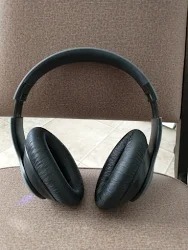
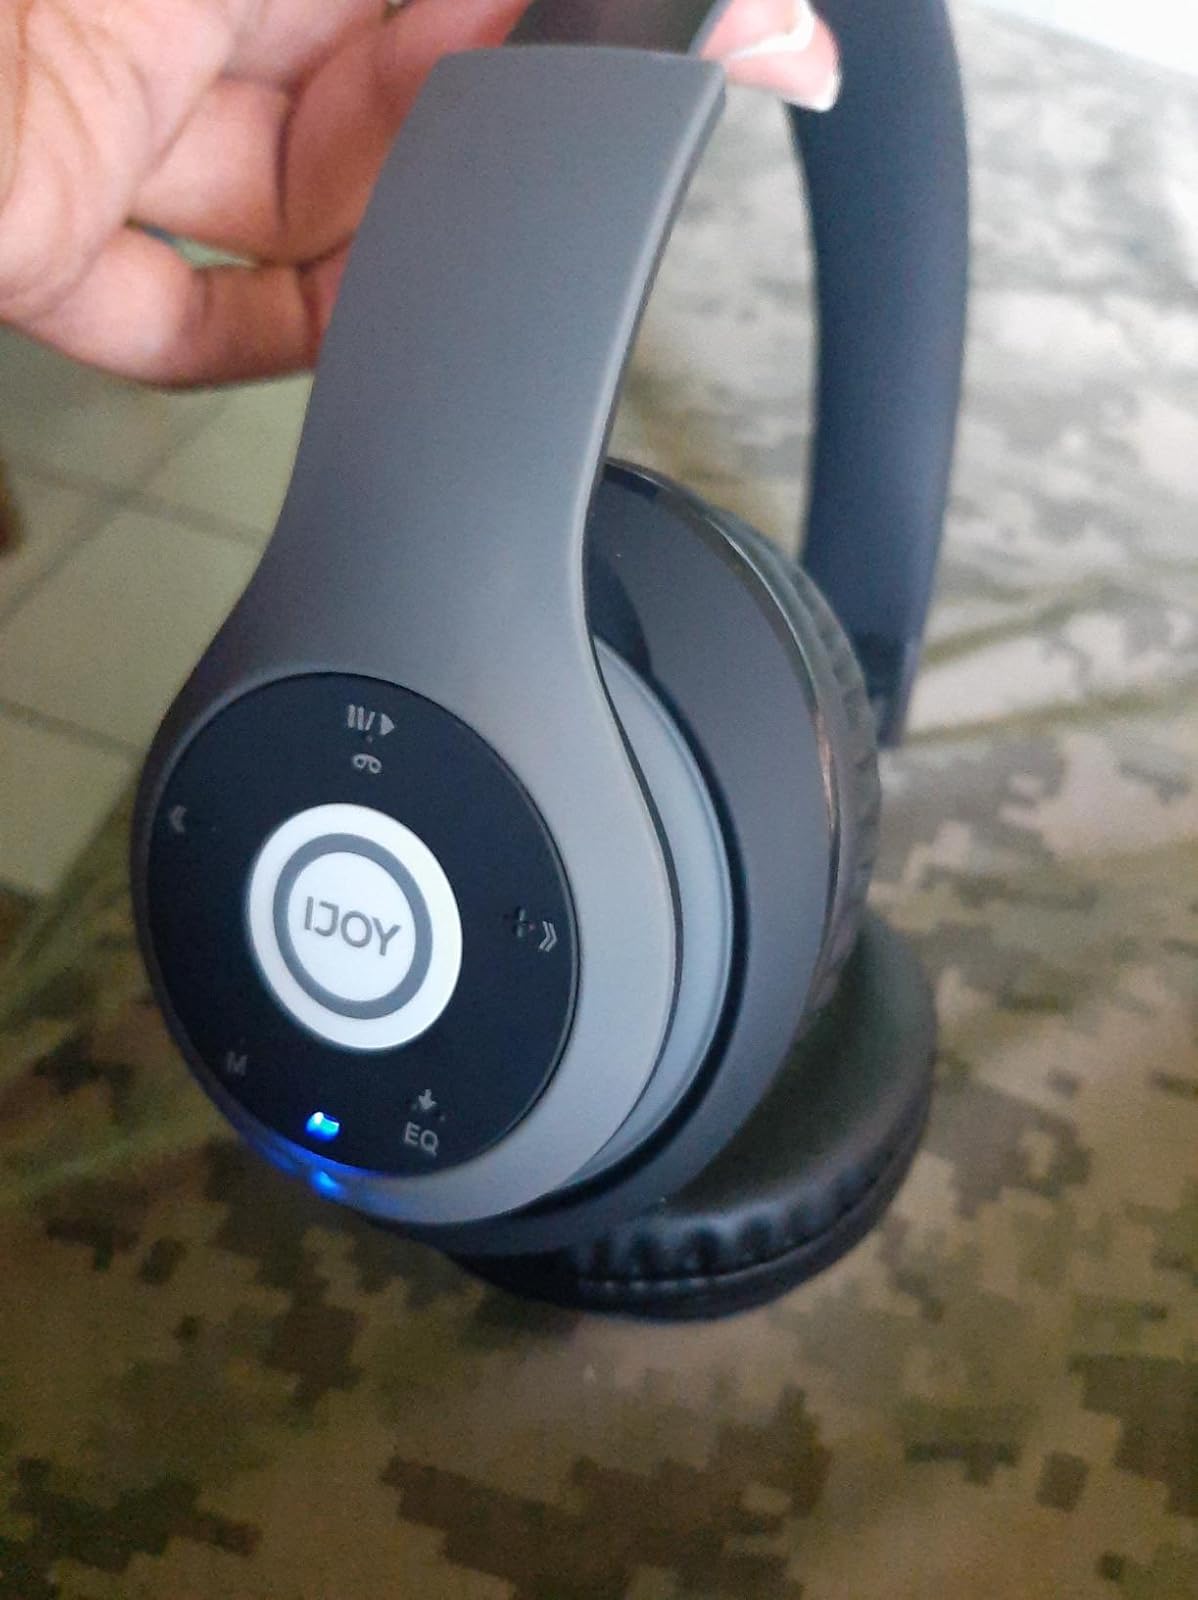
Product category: headphones
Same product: yes